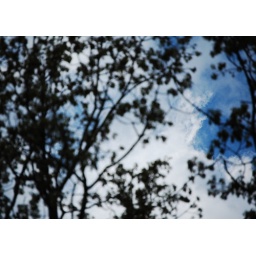
the sky was indecisive today. a large black cloud followed by a blue sky. whisps of white, and a raindrop.